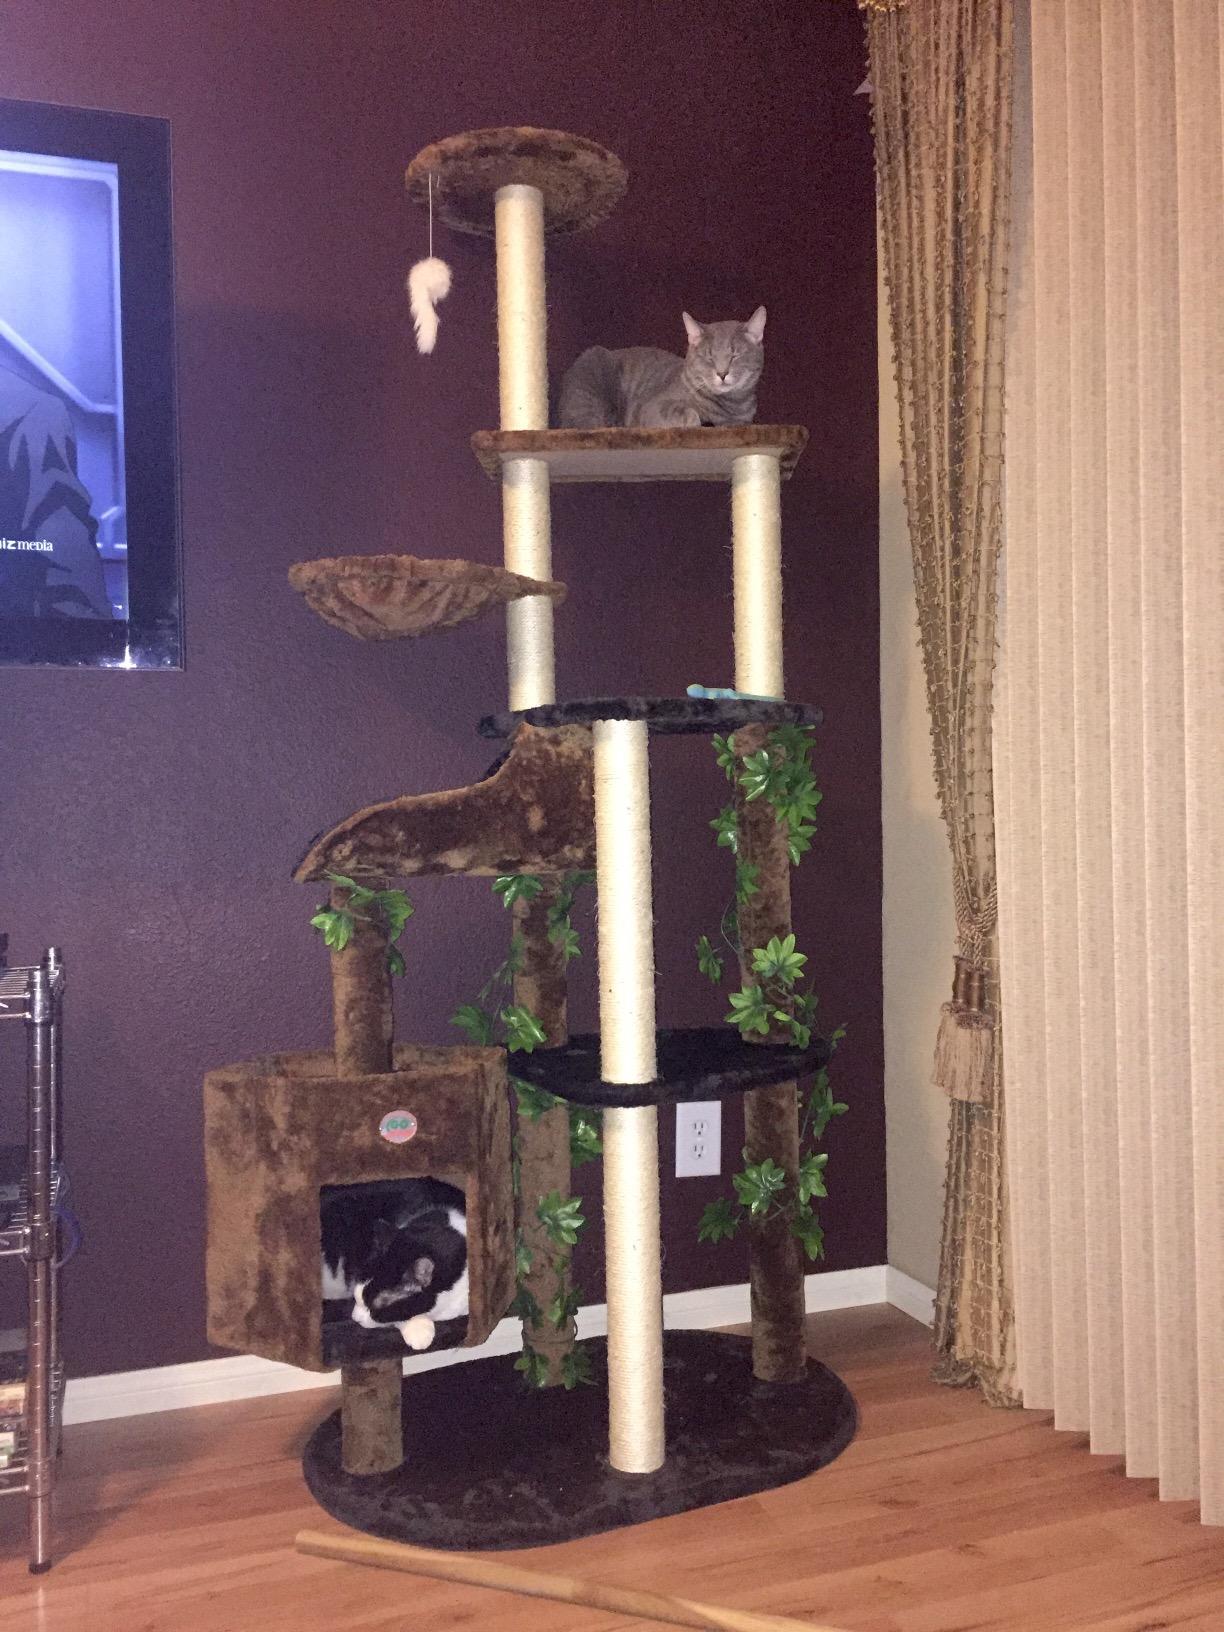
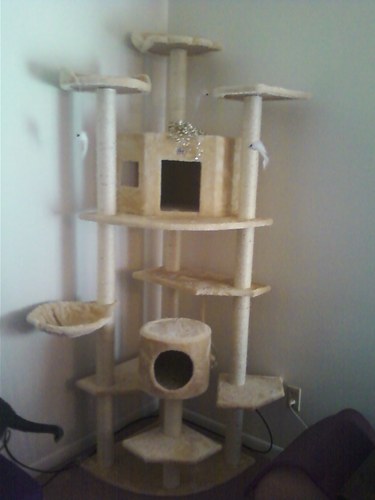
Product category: items_cat tree
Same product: no